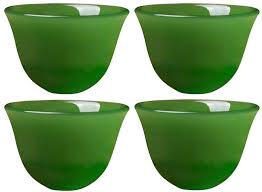
Waste category: glass